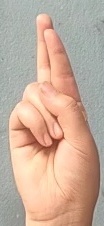
ASL sign: R